DC Streetcar

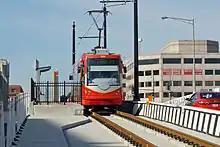
DC Streetcar at Union Station stop at the end of the H Street NE line.

In late August 2011, DDOT announced the H Street Line would begin operation in the summer of 2013. City officials said all platform stops had been constructed along the route, but overhead electricity lines, turnarounds at each end of the line, a streetcar overnight holding facility ("car barn"), maintenance facility, and three power substations remained to be built. On December 17, 2012, DC Streetcar officials said only 20 percent of the H Street line remained to be completed, and that they anticipated streetcars to be rolling in October 2013. Testing on the H Street-Benning Road Line began in August 2014, with a planned opening date for the line in late 2014. After more delays, the line had been tentatively projected to open in January 2015, but on January 16 the DDOT's director Leif Dormsjo announced that the Department would no longer issue any estimates for an opening date and that he intended to reorganize the project's management team. On February 21, 2015, a brief flash fire was ignited on the top of a streetcar in simulated service. In early March 2015, DDOT suggested that the project may be scrapped entirely, if an outside review being conducted by the American Public Transportation Association found "fatal flaws", but the findings, released on March 16, found no "fatal flaws" in the project. Dan Malouff, a writer for the "Greater Greater Washington" website, reported on July 10, 2015, that a review prepared for the DDOT had identified 33 causes for continued delay in rolling out fare service. He said that none of the reported causes for delay were considered "fatal", but the DDOT had not yet responded to the report with a prediction as to when all the problems would be attended to.